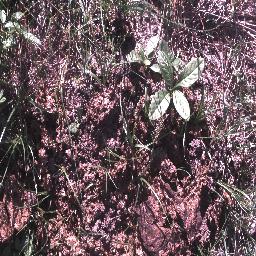
Label: negative